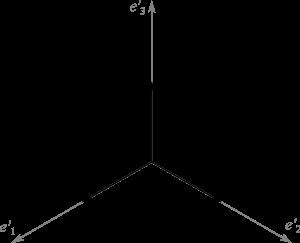
En mathématiques, plus précisément en algèbre linéaire, une matrice de passage permet d'écrire des formules de changement de base pour les représentations matricielles des vecteurs, des applications linéaires et des formes bilinéaires.